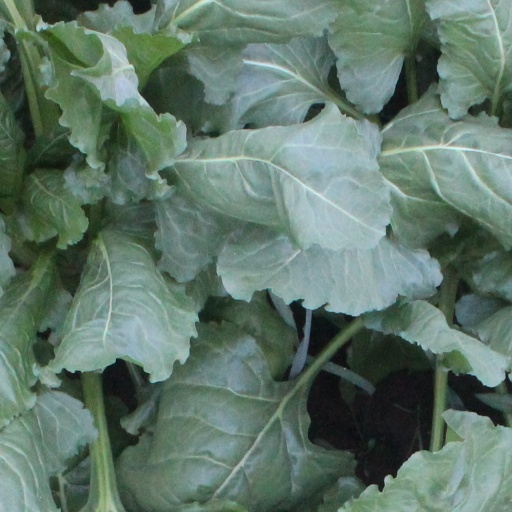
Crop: sugar beet